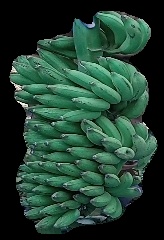
Variety: elakki-bale
Grade: grade1